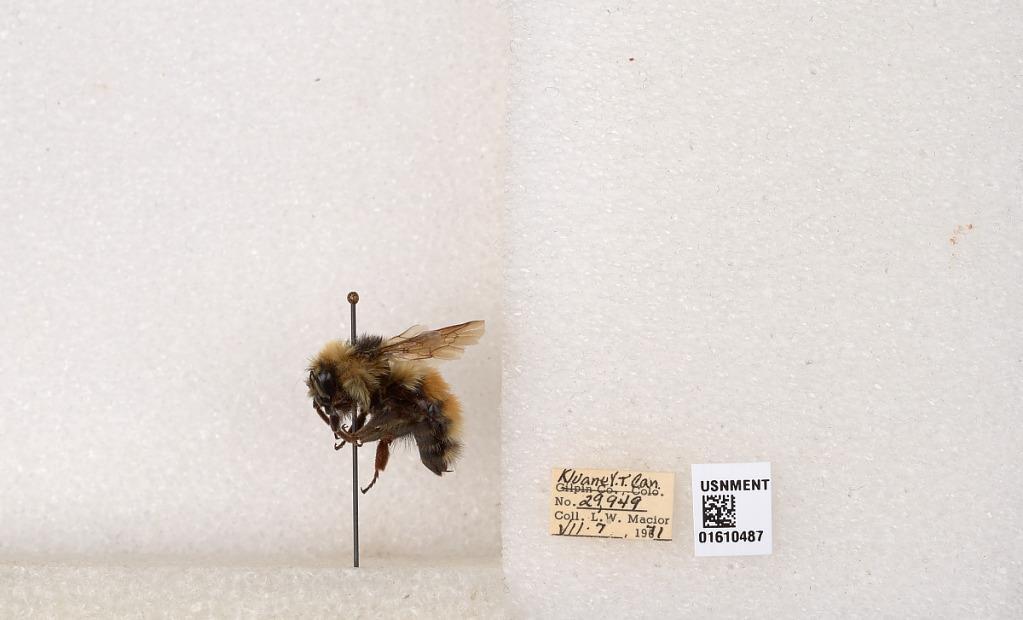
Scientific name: Bombus (Pyrobombus) sylvicola Kirby
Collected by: L. Macior
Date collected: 1971-7-7
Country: Canada
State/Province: Yukon Territory
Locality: Kluane National Park and Reserve
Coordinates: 60.7493, -139.504